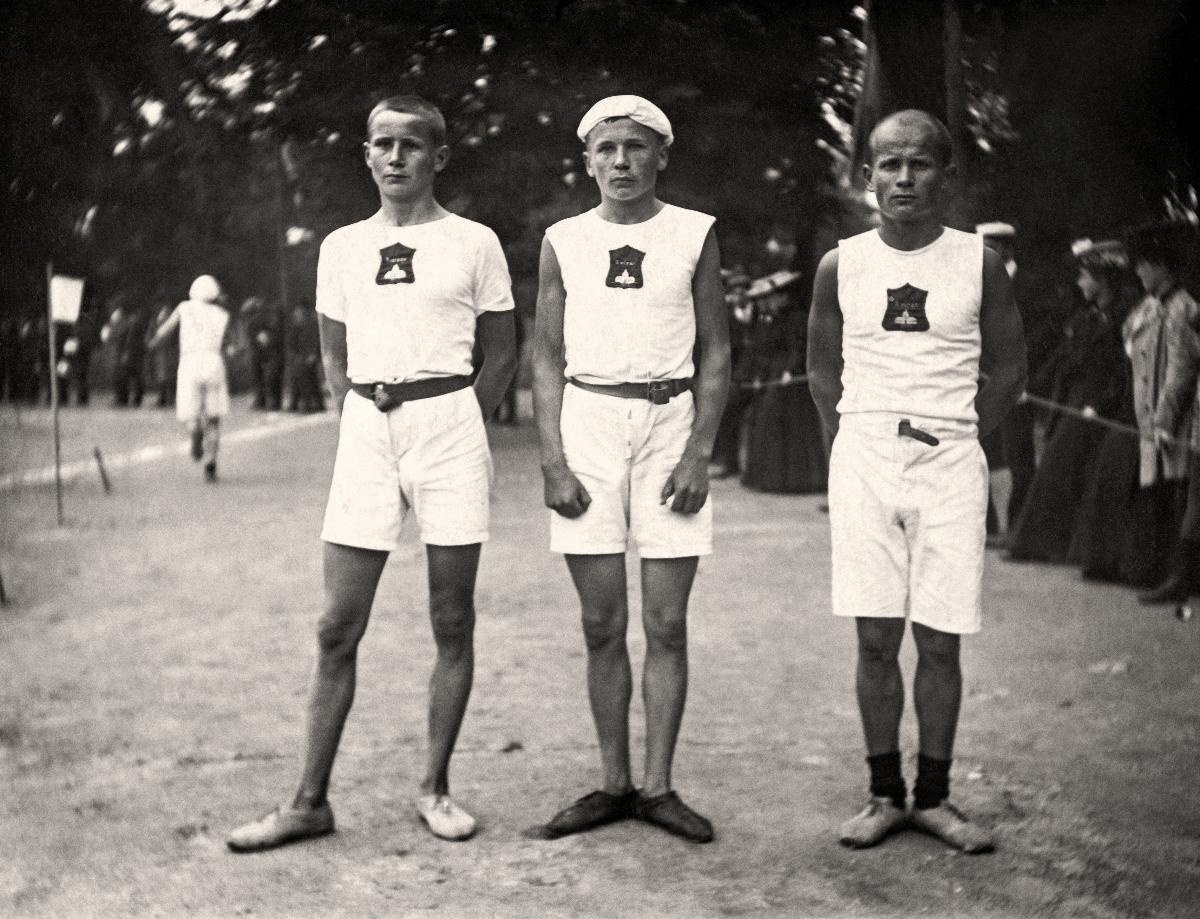
Hannes, Viljam ja Tatu Kolehmainen
Hannes, Viljam and Tatu Kolehmainen
sisällön kuvaus: Kestävyysjuoksijat Hannes, Viljam ja Tatu Kolehmainen Kaisaniemen kentällä Helsingissä noin v. 1907. sisällön kuvaus: The Finnish long distance runners, Hannes, Viljam and Tatu Kolehmainen on Kaisaniemi field in Helsinki ca. 1907.
Vuosi: 1907
Paikka: Suomi; Suomi, Uusimaa, Helsinki; Suomi, Uusimaa, Helsinki, Kaisaniemi Helsinki
Aiheet: Kolehmainen, Hannes; Kolehmainen, Taavetti; Kolehmainen, Viljam; urheilu; yleisurheilu; juoksijat; kestävyysjuoksijat; henkilöt; veljet; sports; track and field; runners (athletes); long-distance runners; persons; brothers; athletics; Finnish runners; long distance runners; idrott; friidrott; löpare; långdistanslöpare; personer (individer); bröder